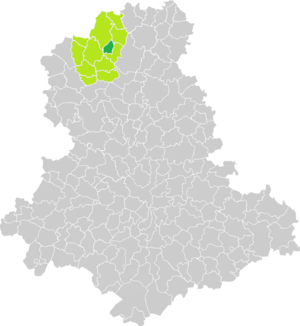
Carte de situation de la commune de La Bazeuge (en vert foncé) dans le votre Canton (en vert clair) sur une carte des communes de la Haute-Vienne
La Bazeuge est une commune française située dans le département de la Haute-Vienne, en région Nouvelle-Aquitaine.